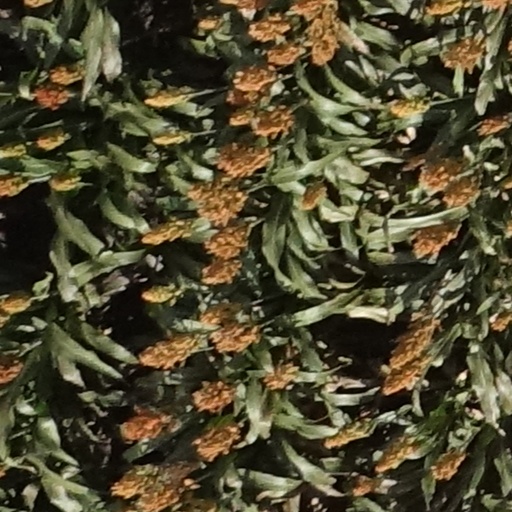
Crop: sorghum